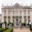
Label: castle